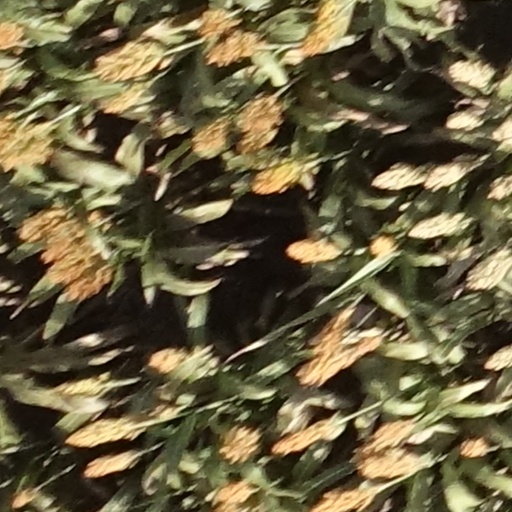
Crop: sorghum